Away from Her

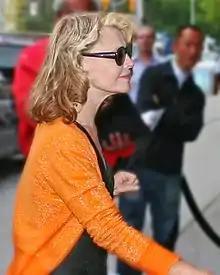
Julie Christie's performance received critical acclaim, earning a nomination for the Academy Award for Best Actress.

The film received acclaim from critics. As of October 21, 2020, the review aggregator Rotten Tomatoes reported that 94% of critics gave the film positive reviews, based on 145 reviews, and an average rating of 8.12/10. The website's critical consensus states, "An accomplished directorial debut by Sarah Polley, "Away From Her" is a touching exploration of the effects of Alzheimer's, in which the tender wisdom of Polley's script is beautifully complemented by a wonderful performance from Julie Christie". Metacritic reported the film had an average score of 88 out of 100 signifying 'universal acclaim' based on 36 reviews. In Canada, the Toronto International Film Festival named it one of Top 10 Canadian films of the year. "The Globe and Mail" called it "heartbreaking" and "indelible". Geoff Pevere gave it three stars in "The Toronto Star", saying Christie gave a wonderful performance and Pinsent was even better.